London Underground battery–electric locomotives

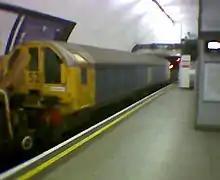
A battery-electric locomotive at Euston station, April 2006

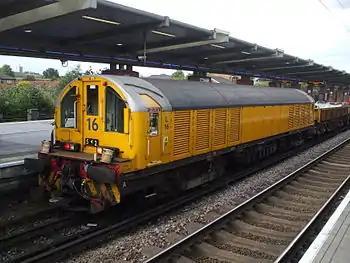
Locomotive L16 seen at West Ham station (District line platforms).

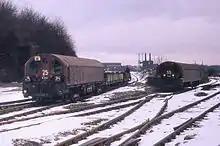
LT battery-electric locomotives at Croxley Tip, 1971

In 1936, the decision was taken to purchase a batch of new battery locomotives, and an order was placed with the Gloucester Railway Carriage & Wagon Company for nine vehicles, six of which would be fitted with GEC traction control equipment, while the other three would be fitted with metadyne units. The GEC-fitted machines weighed 53.8 tons, and were numbered L35 to L40, while the Metadyne-equipped ones weighed an extra 2.2 tons, and were numbered L41 to L43. Both types, when pulling a 200-ton ballast train, could run at when supplied with power from the current rails, and at half that speed when working on batteries.